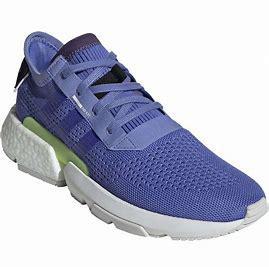
Brand: Adidas
Model: Pod S3 1